Jolie Detta

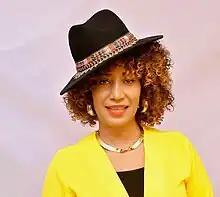
Detta in 2019

Jolie Detta Kamenga Kayobote (born c. 1968), professionally known as Jolie Detta or Evangeliste Myriam, is a Congolese singer-songwriter, dancer, and evangelist. She made her music debut with Choc Stars between 1983 and 1984.